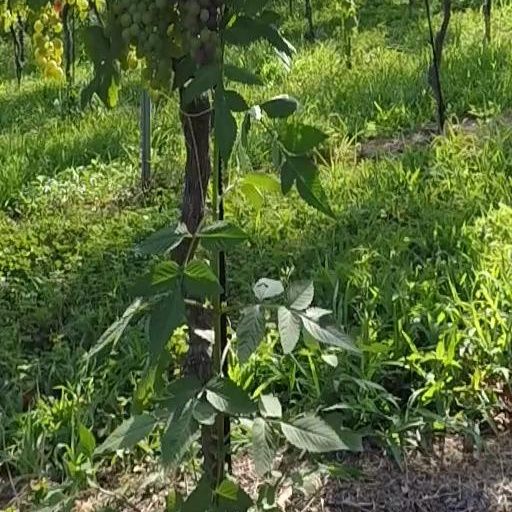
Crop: grape